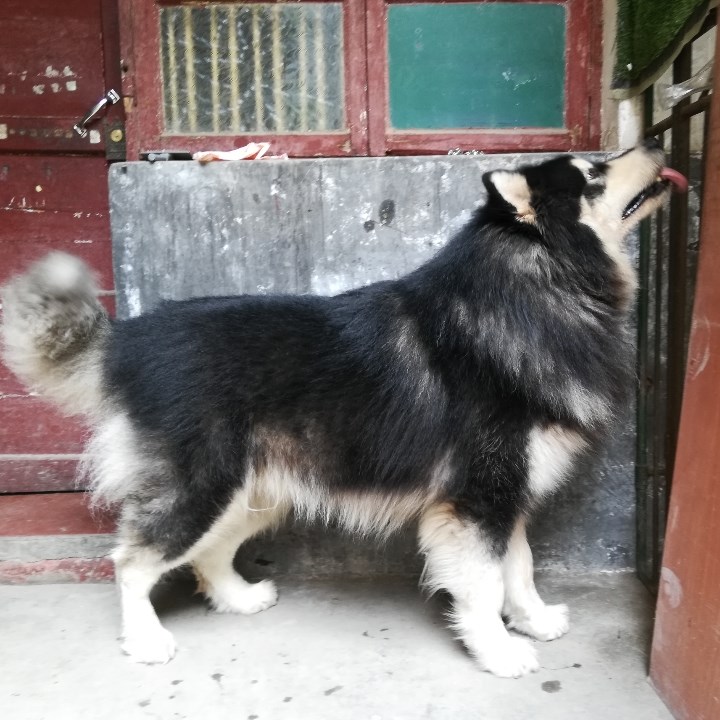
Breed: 1324-n000004-malamute